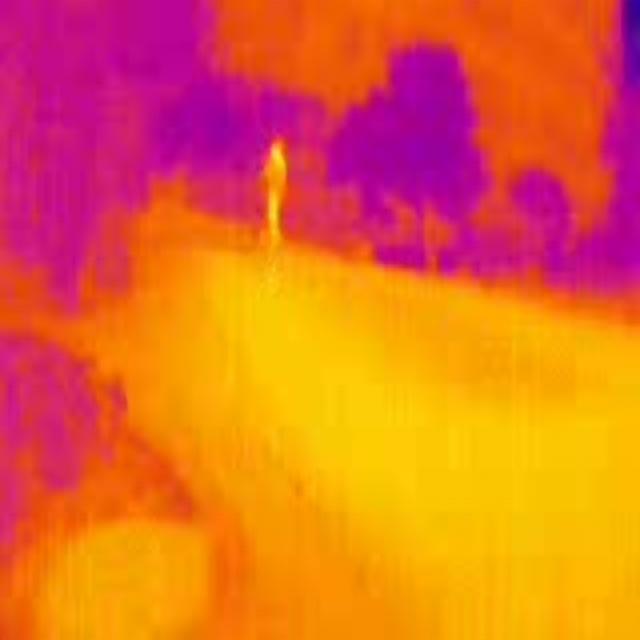
Detected objects:
label: person